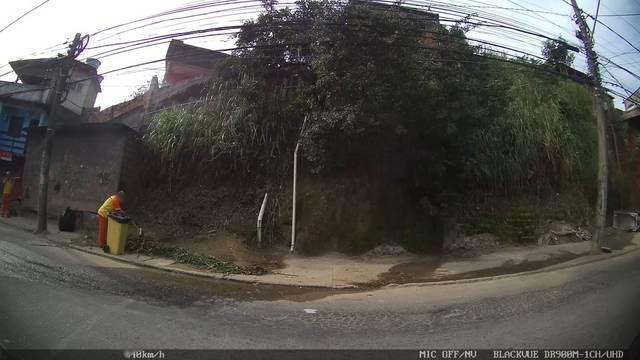
Region: Brazil
Coordinates: -22.905, -43.071